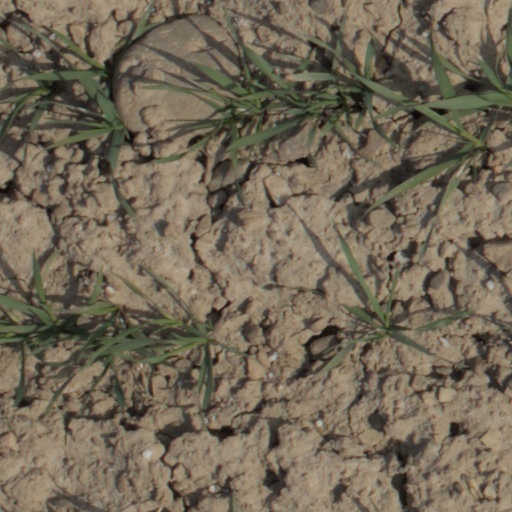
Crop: wheat